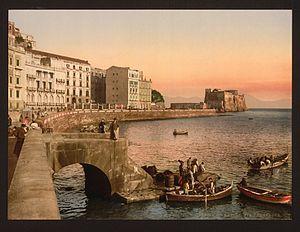
La Via Partenope est une rue de Naples, prolongeant la Via Caracciolo, avec laquelle elle constitue le front de mer de la ville et du district de San Ferdinando.